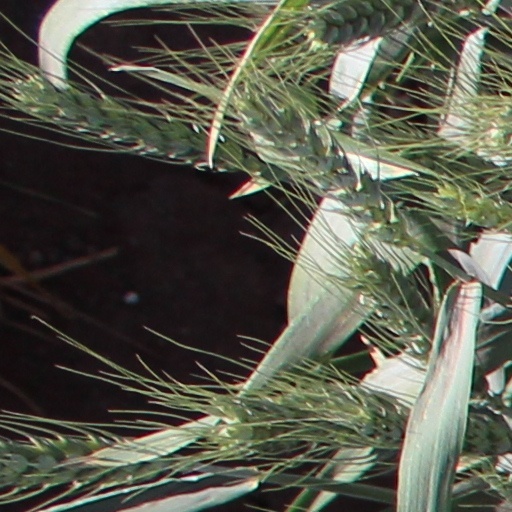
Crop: wheat